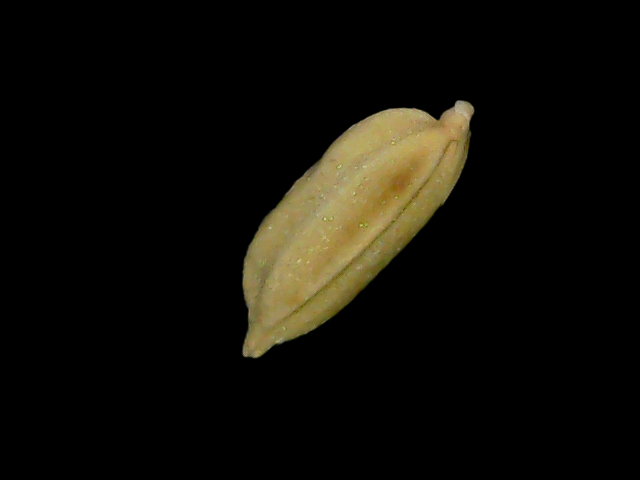
Rice variety: Bd76